Harold Patten

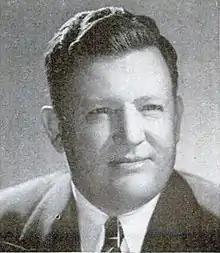
Patten, c. 1953

Harold Ambrose Patten (October 6, 1907 – September 6, 1969) was a Representative in the United States House of Representatives from Arizona.